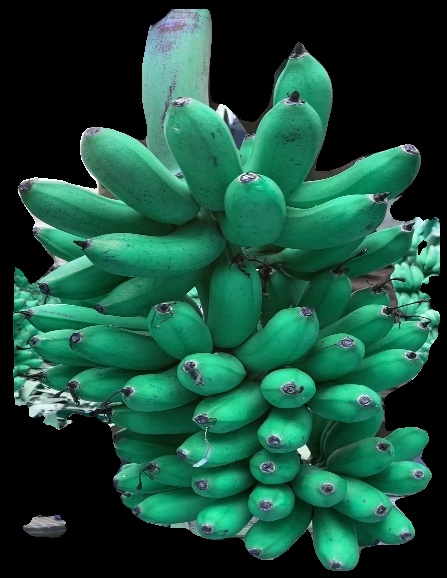
Variety: rasbale
Grade: grade1